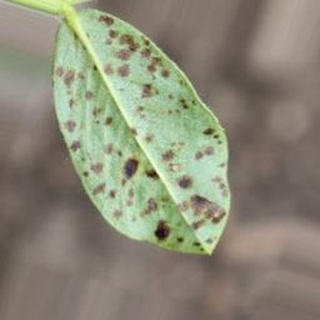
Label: groundnut_rust